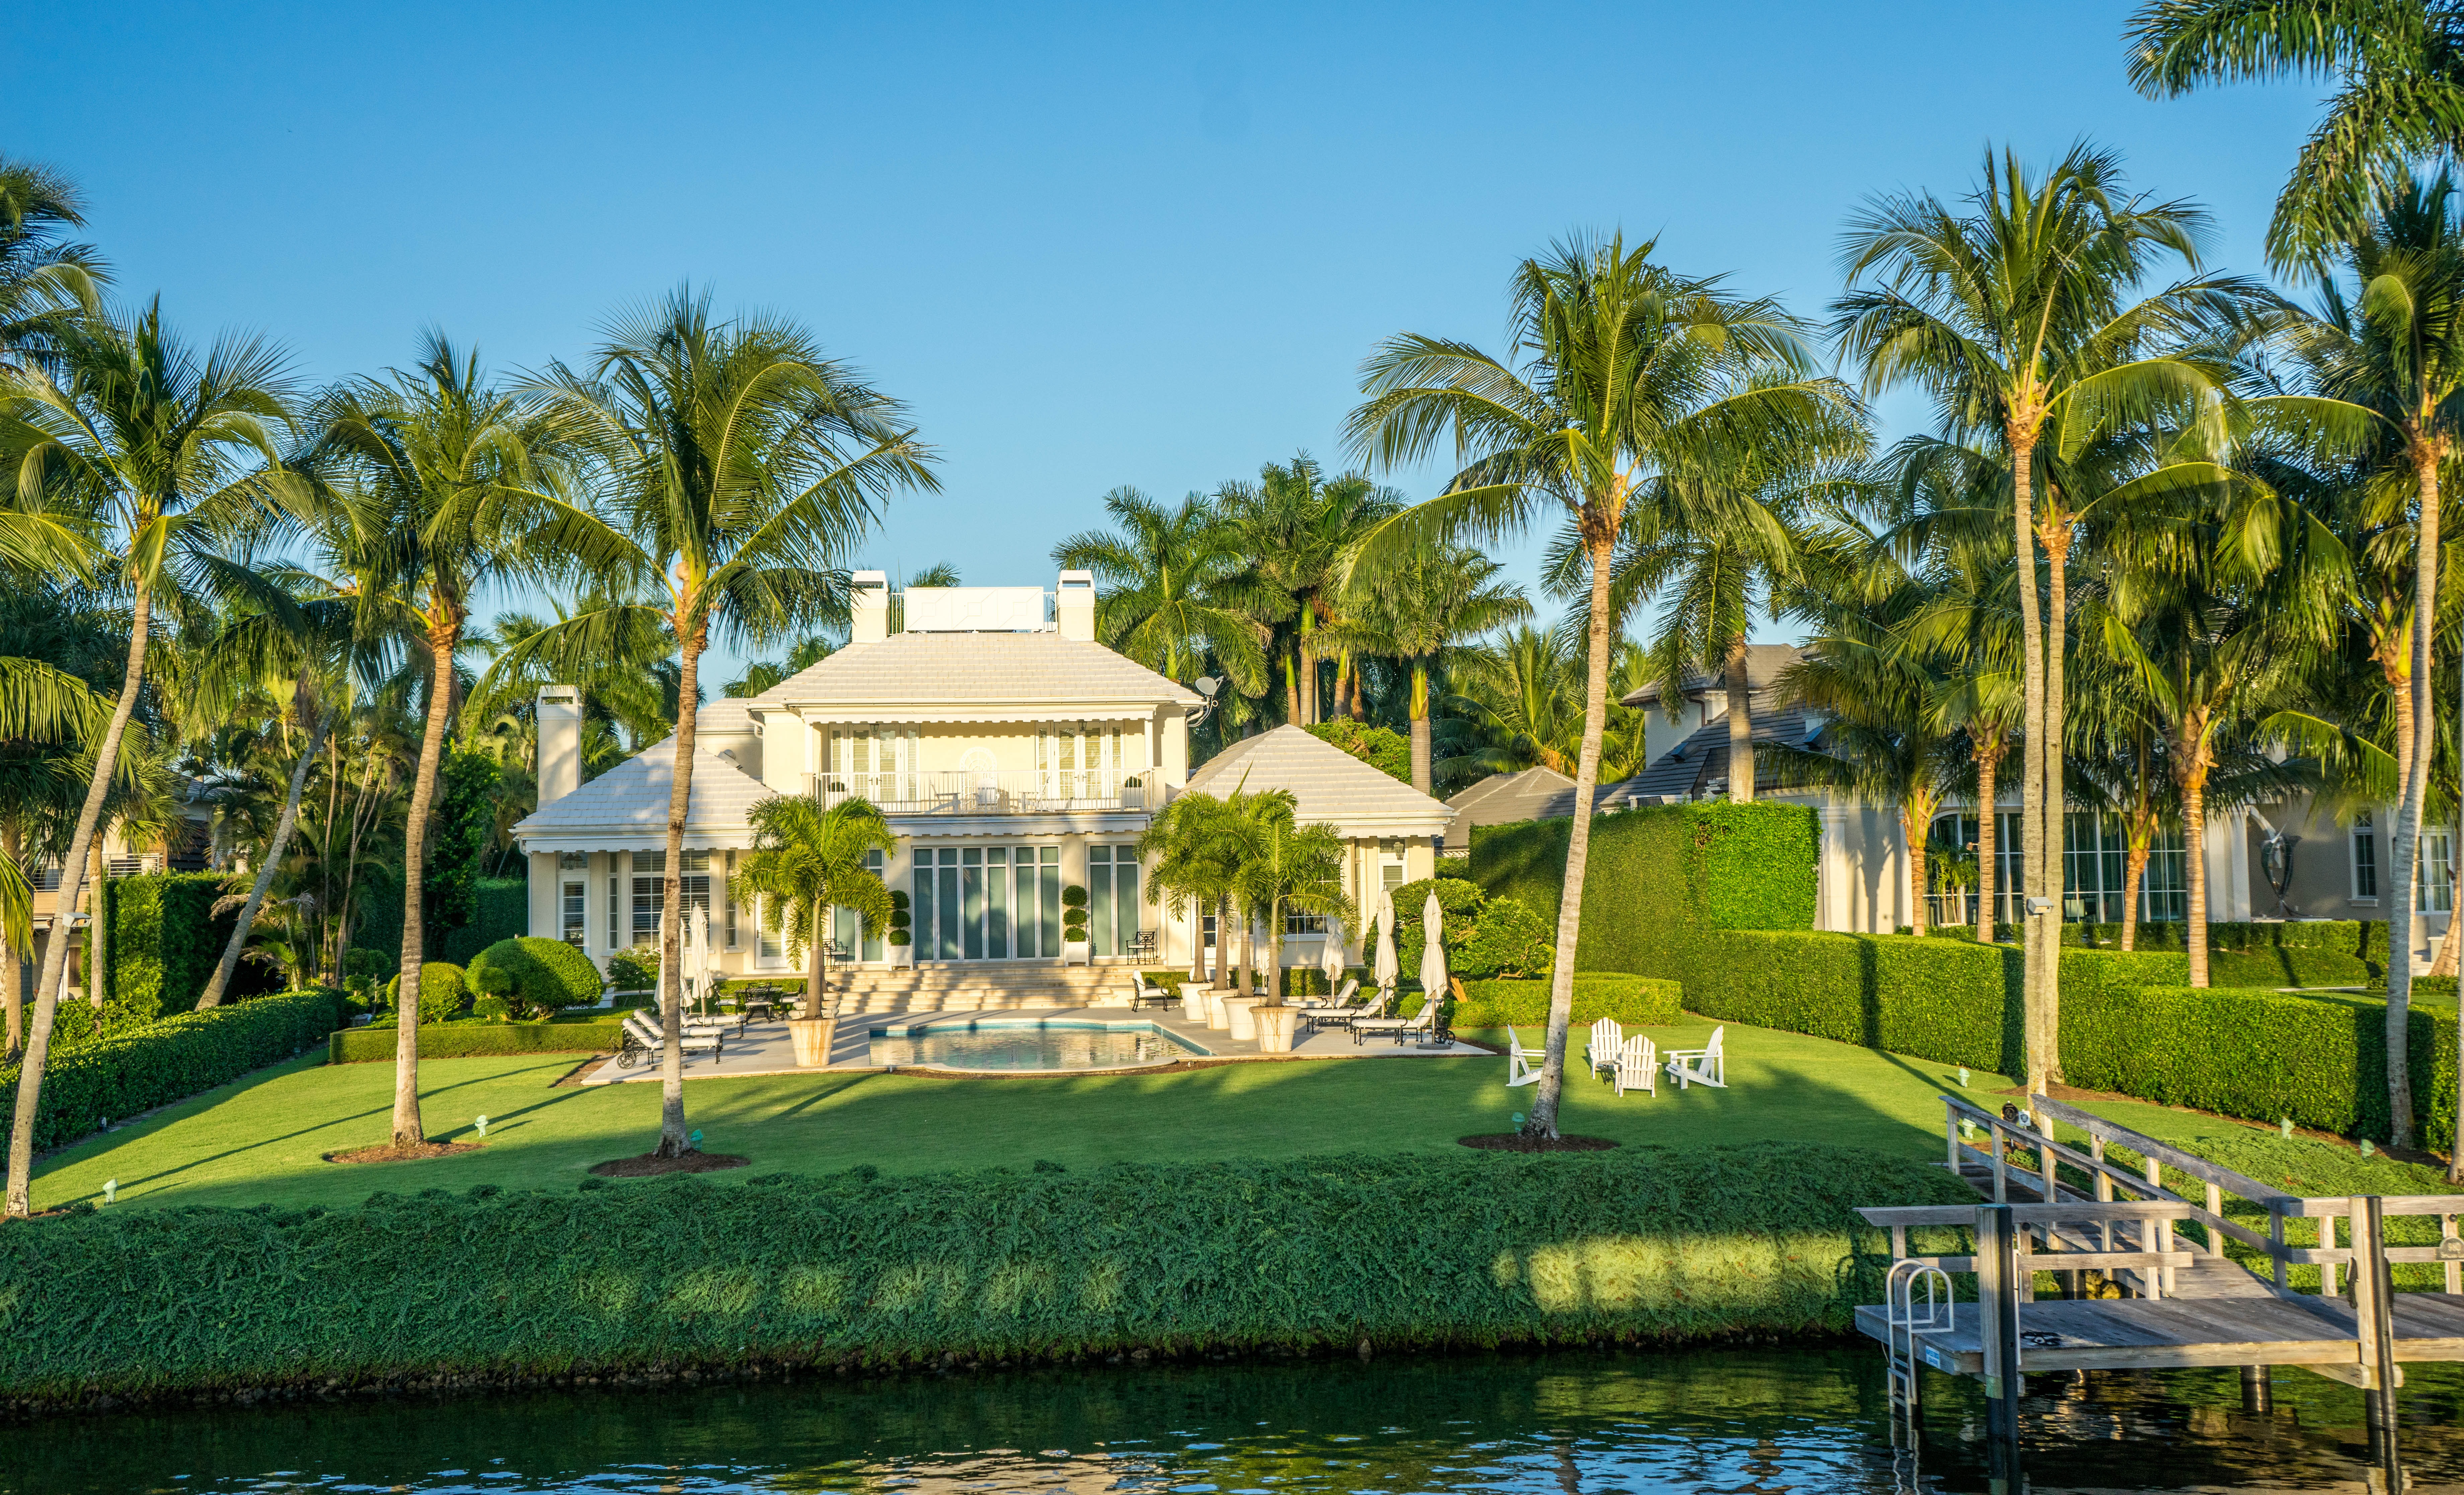
beach, landscape, nature, outdoor, architecture, sky, lawn, mansion, home, summer, vacation, coastline, swimming pool, tropical, blue, garden, resort, estate, palm trees, florida, naples, tropical beach, arecales, dock water